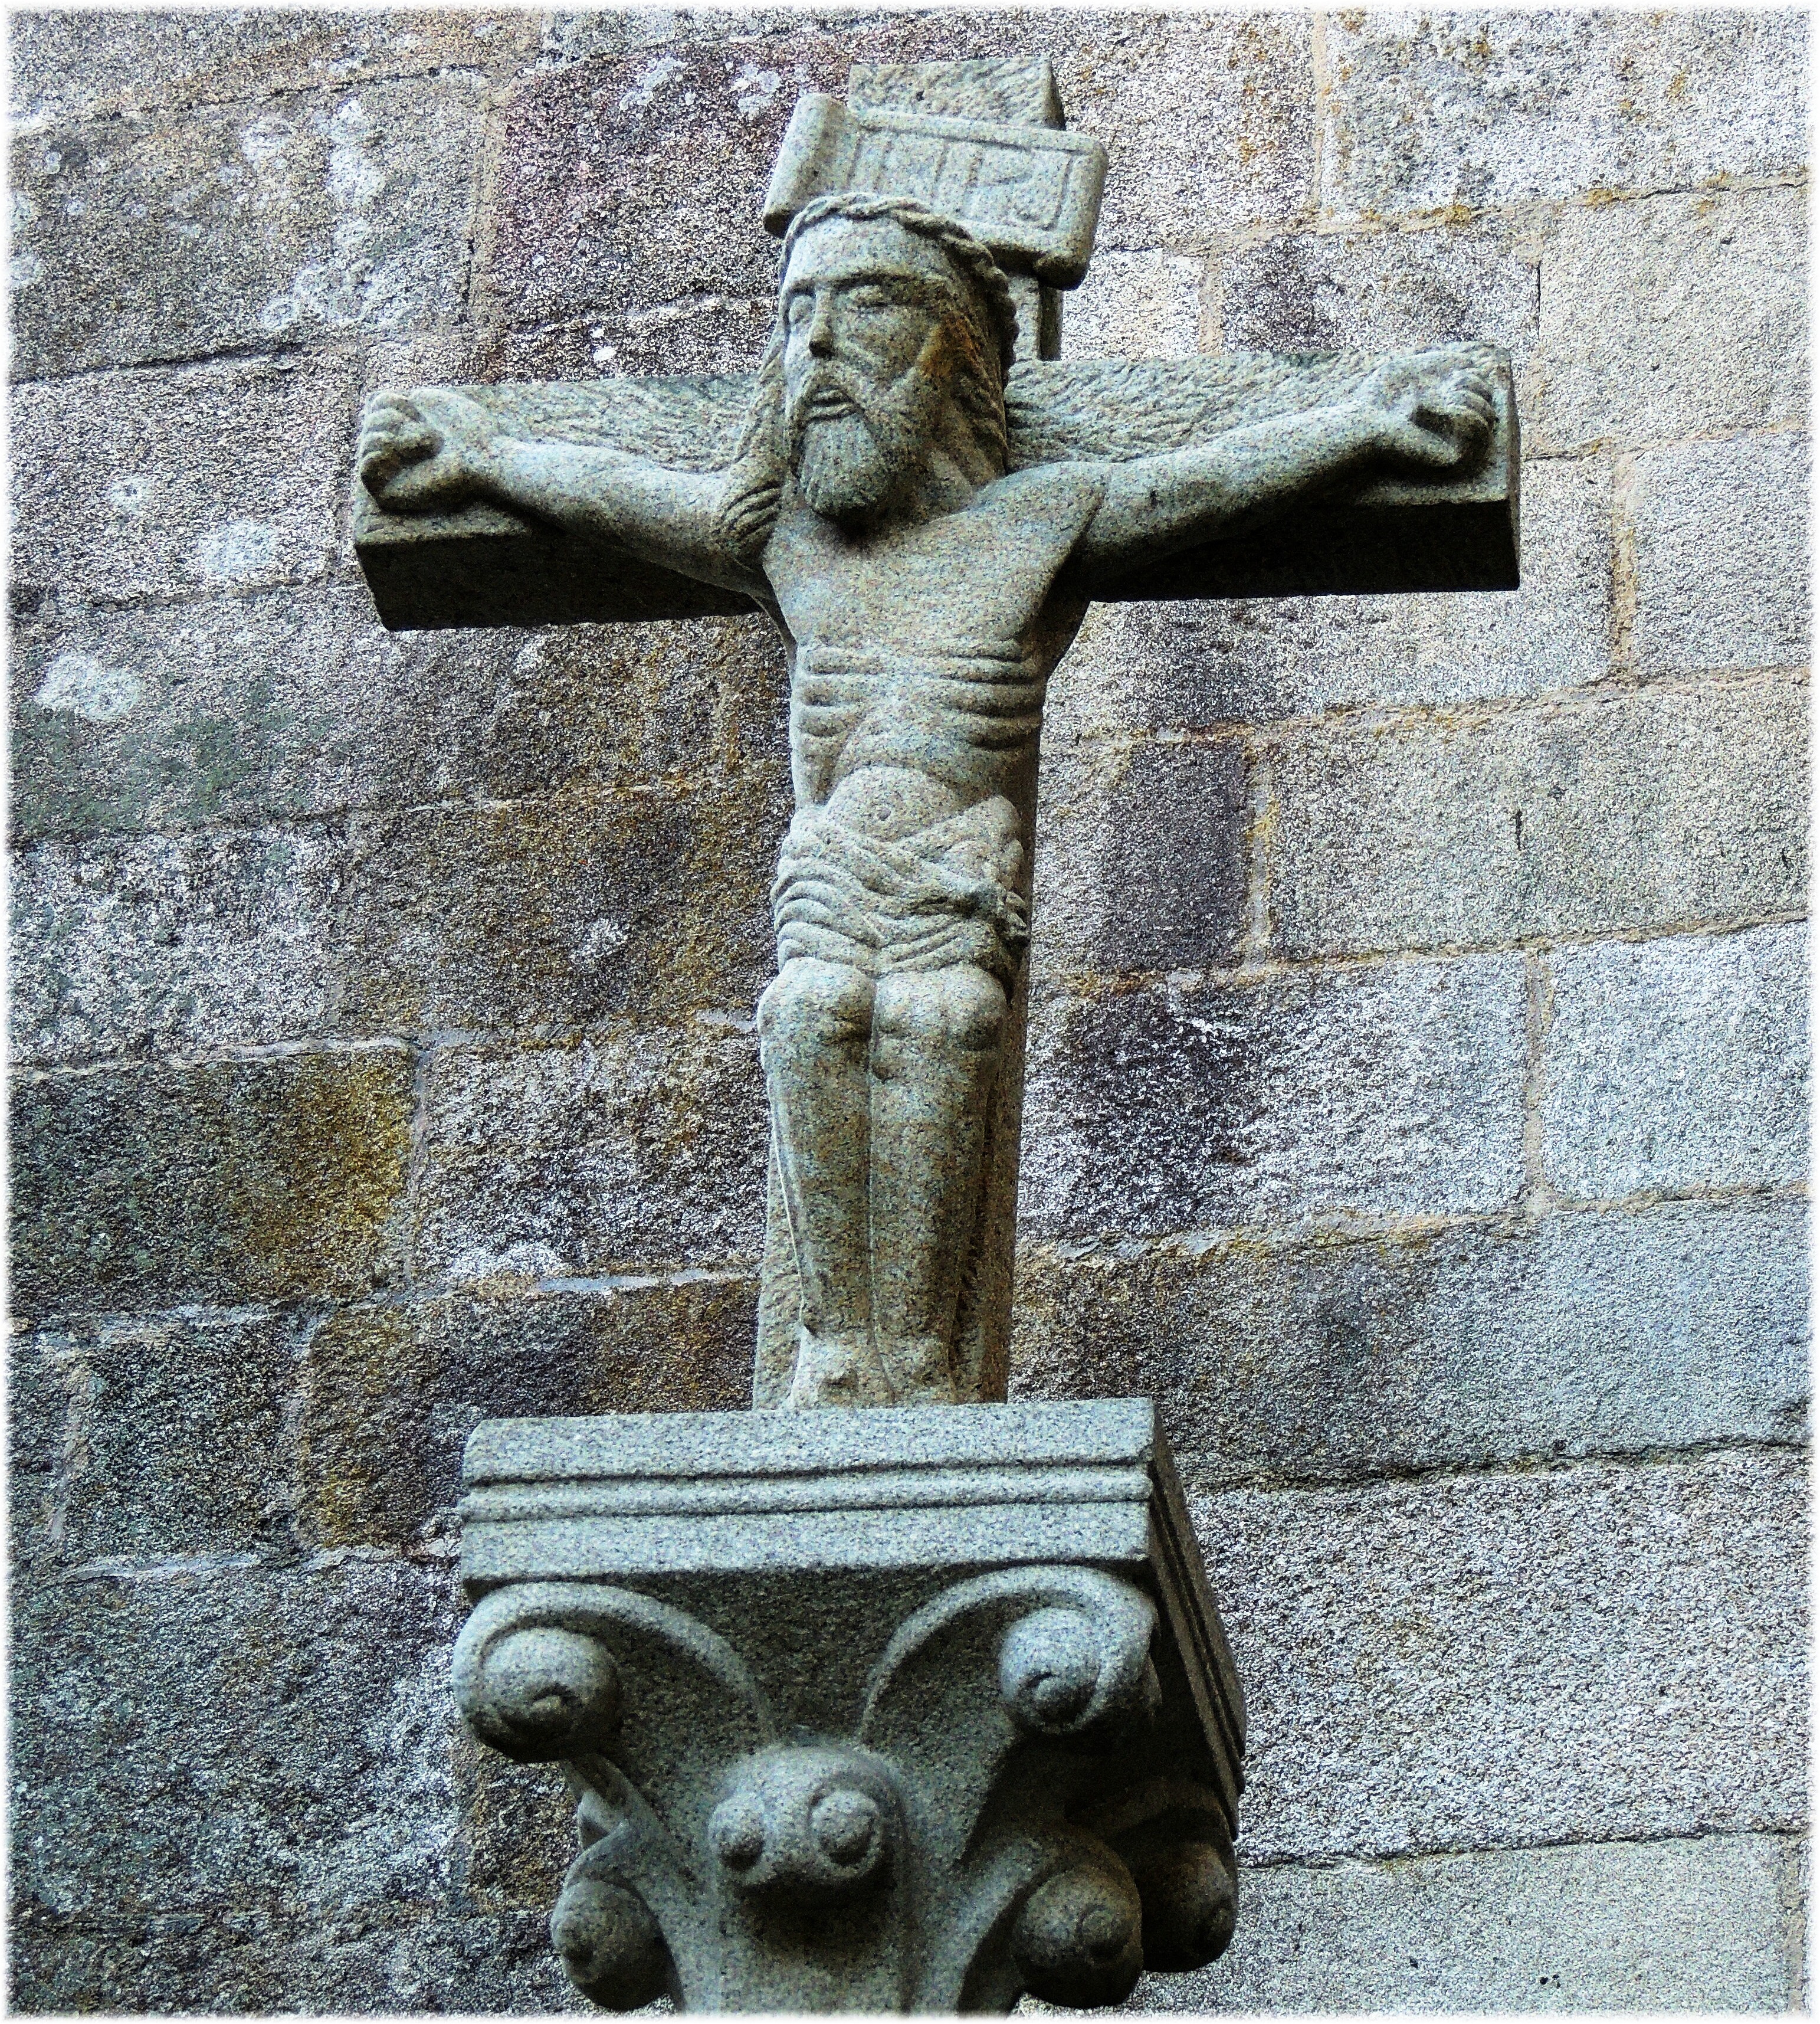
monument, europe, statue, gargoyle, sculpture, art, spain, espagne, europa, galicia, piedra, pontevedra, pueblos, carving, pedra, relief, espana, galiza, galice, pobos, tuy, provinciapontevedra, cruces, cruceiros, stone carving, ancient history